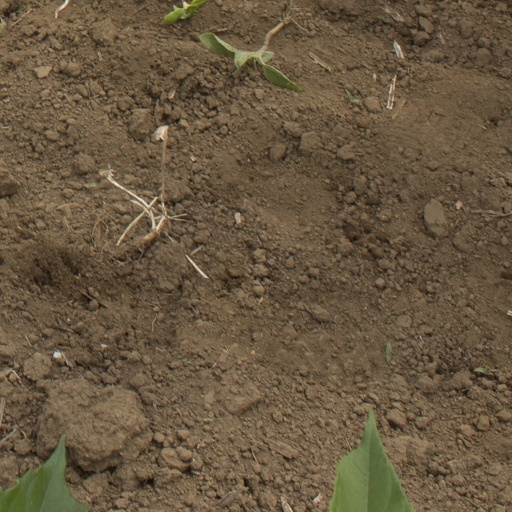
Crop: Jerusalem artichoke